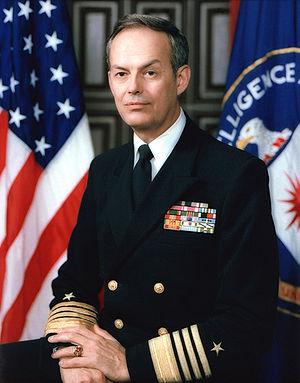
Bobby Ray Inman, né le 4 avril 1931 à Rhonesboro dans le Texas, est un amiral de l'US Navy à la retraite qui occupa de très importantes fonctions au sein des services de renseignements américains, dont celle de directeur de la National Security Agency.